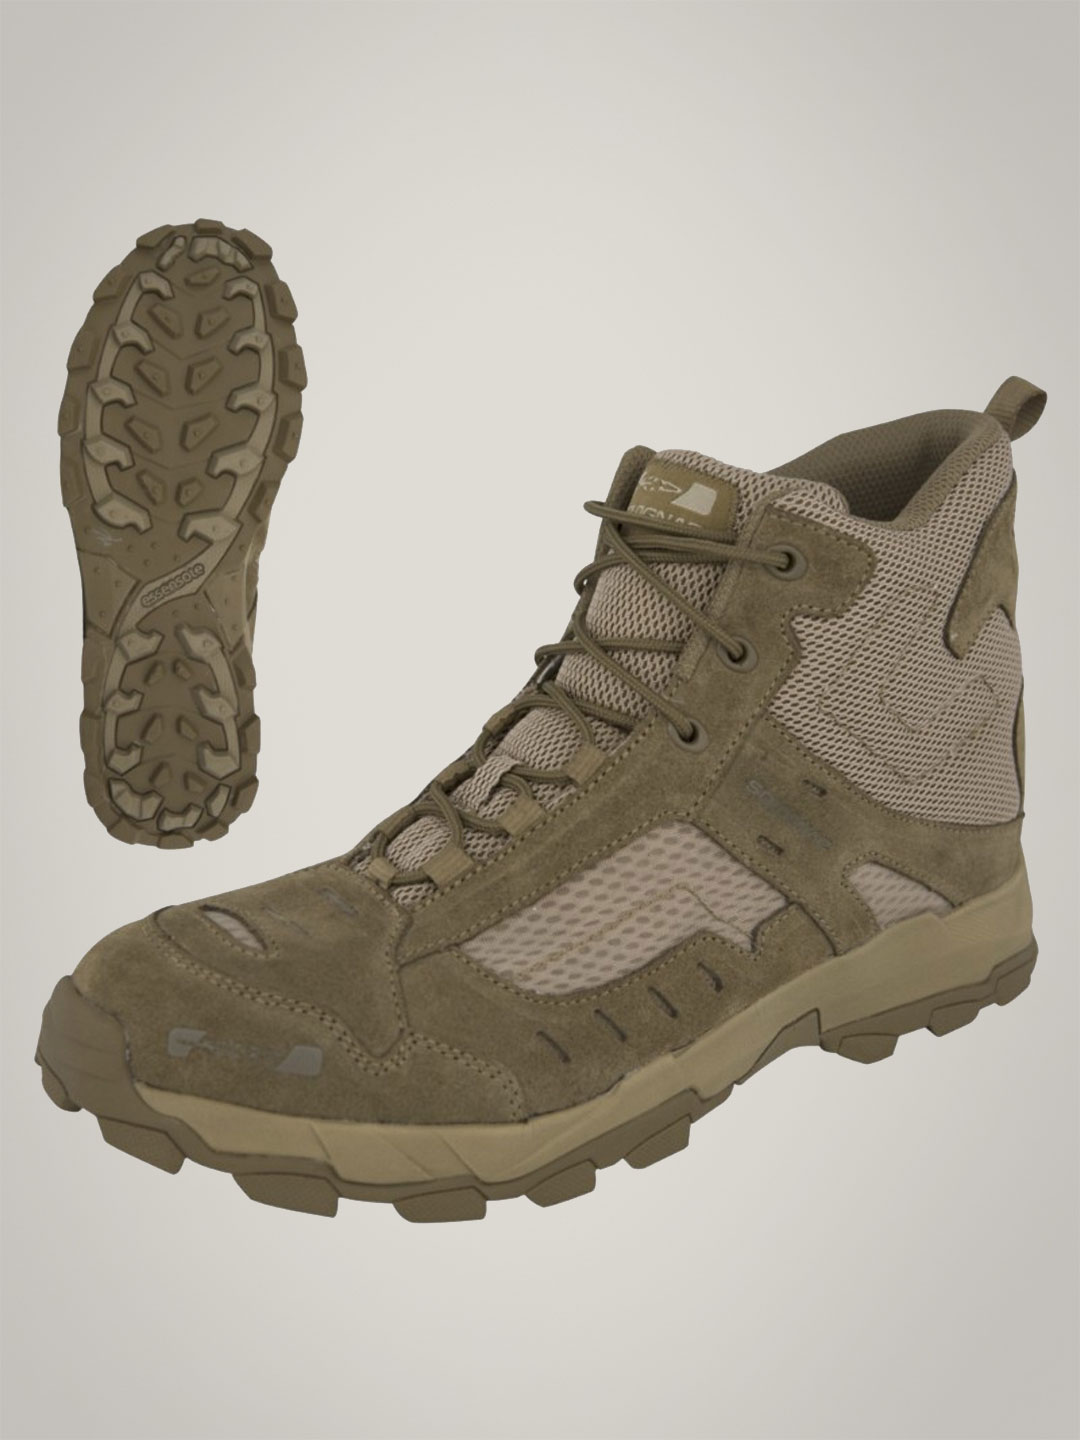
Solognac Shoes Namib 200
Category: Footwear / Shoes / Sports Shoes
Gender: Unisex
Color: Green
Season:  2011
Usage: Sports